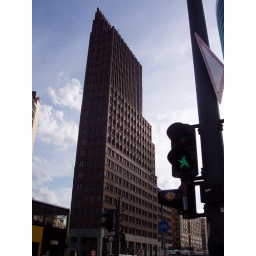
The green and red men in east Berlin have hats!